AKM

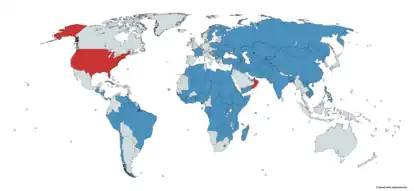
A map with AKM users in blue and former users in red

In general, this is an improvement with respect to firing accuracy to the AK-47. The vertical and horizontal mean (R) deviations with service ammunition at for AK platforms are.